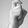
ASL letter: X